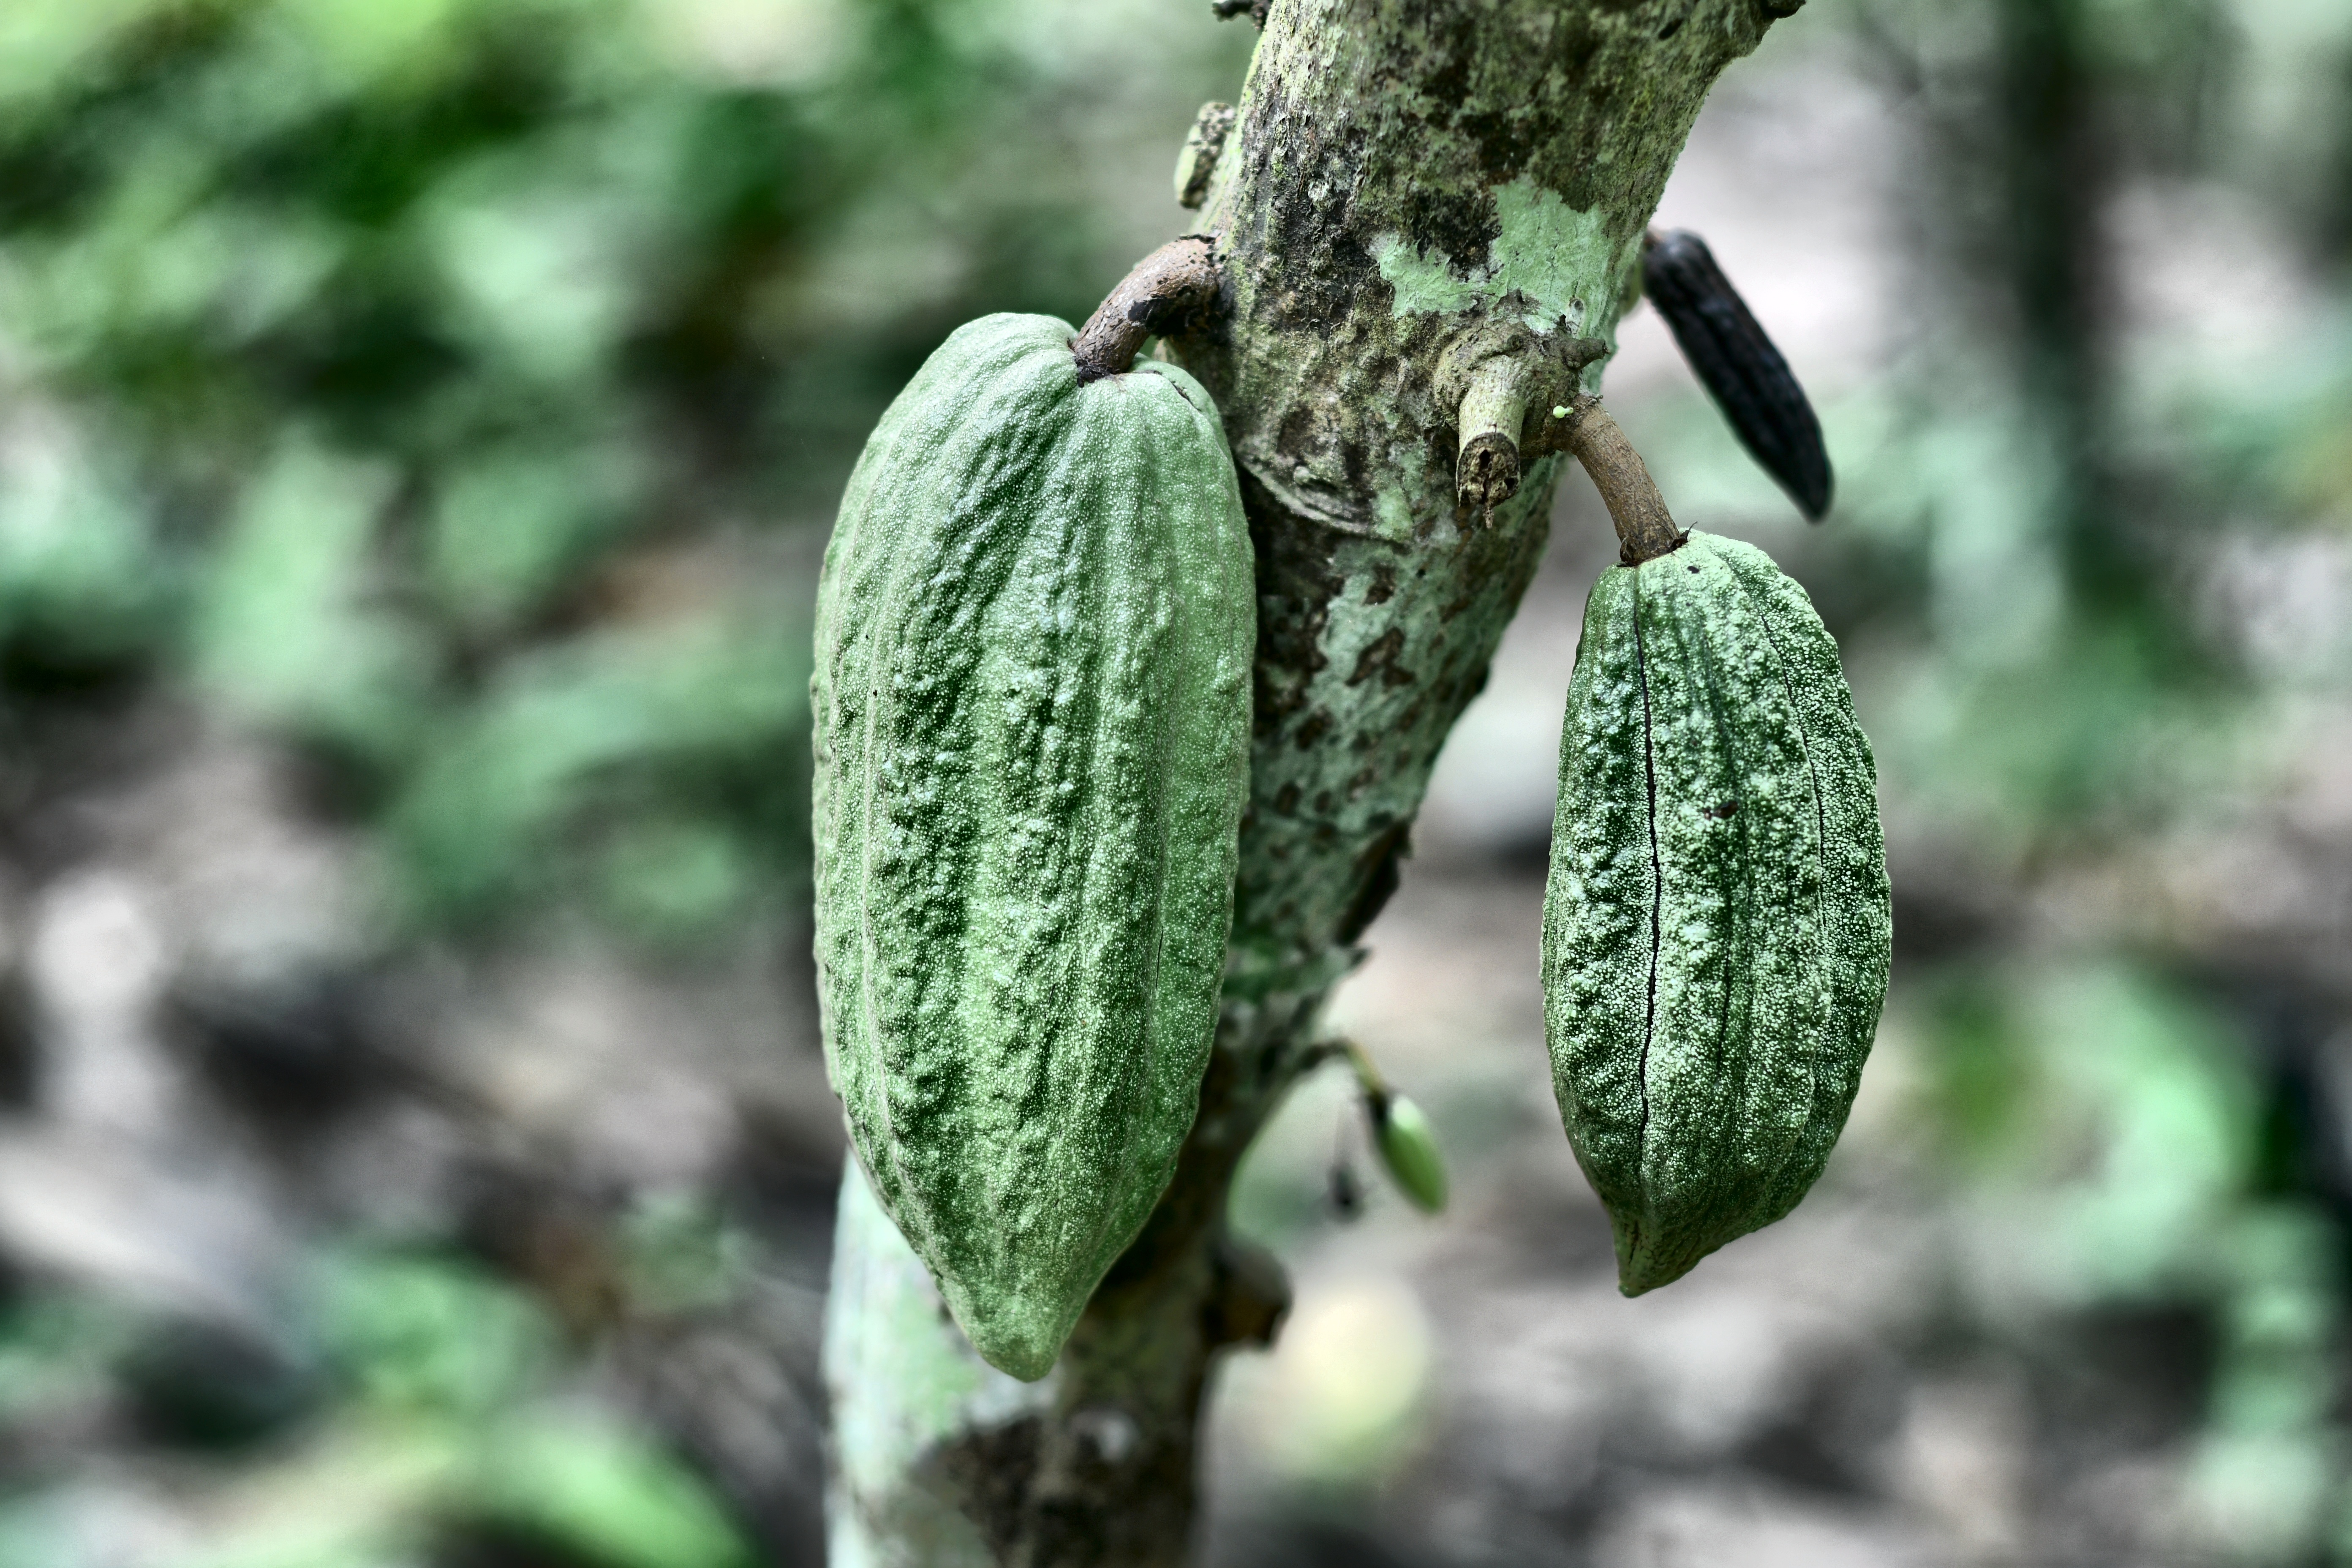
Maturity: unmature
Variety: Angoleta